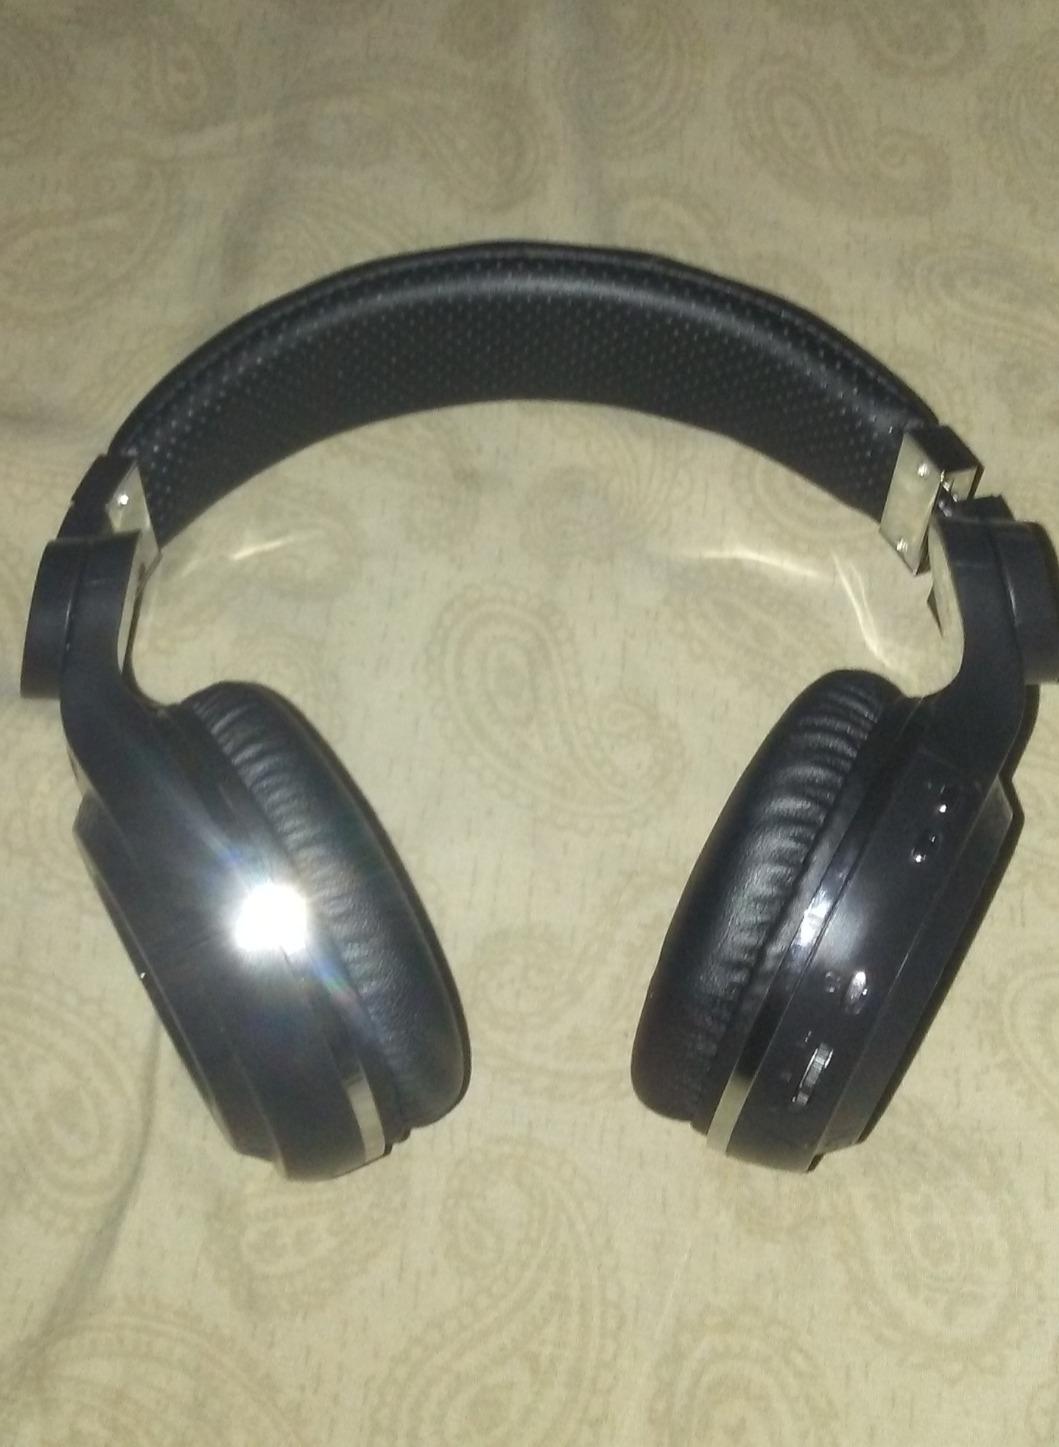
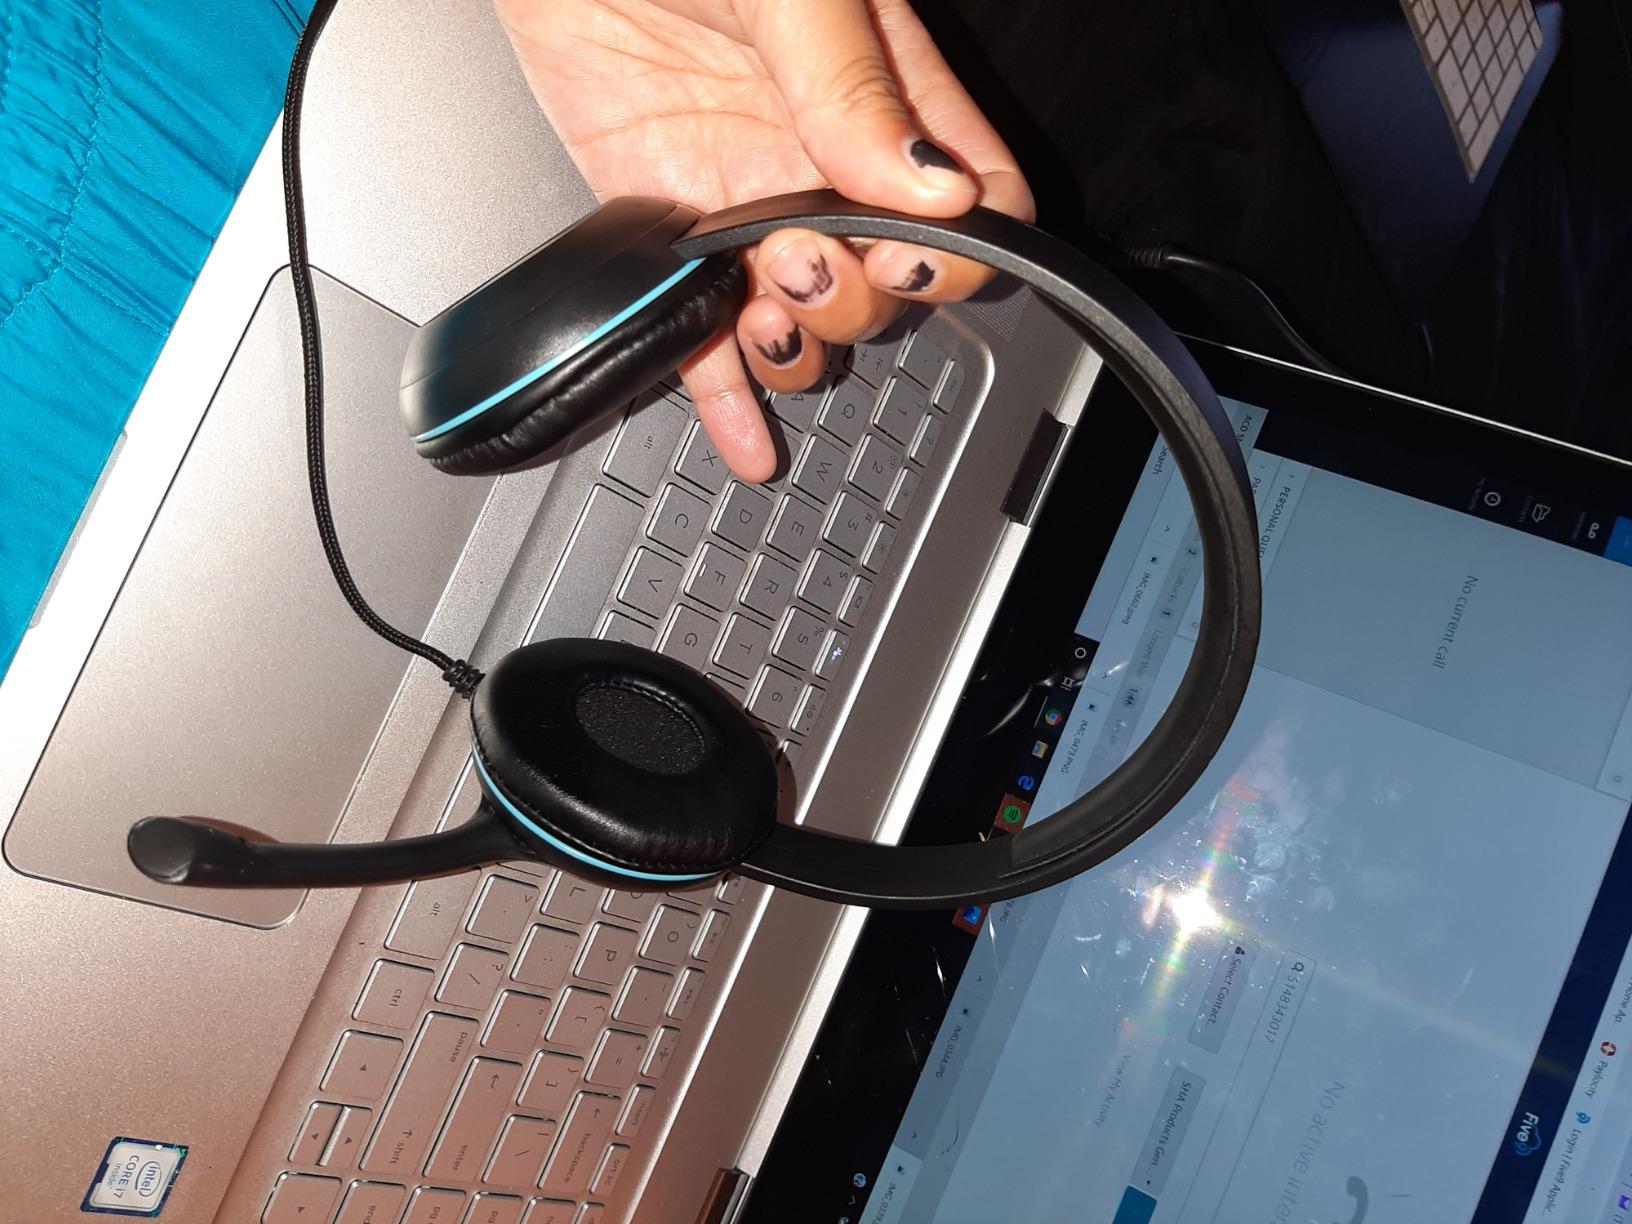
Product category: headphones
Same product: no